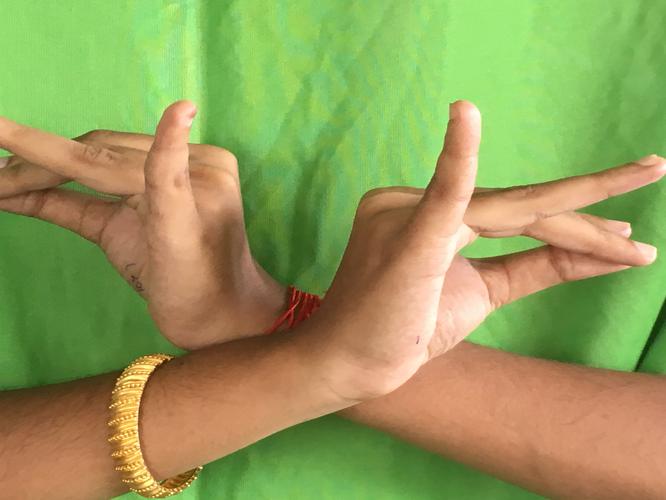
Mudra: Katakavardhana
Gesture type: double_hand